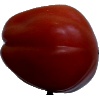
Label: tomato_heart